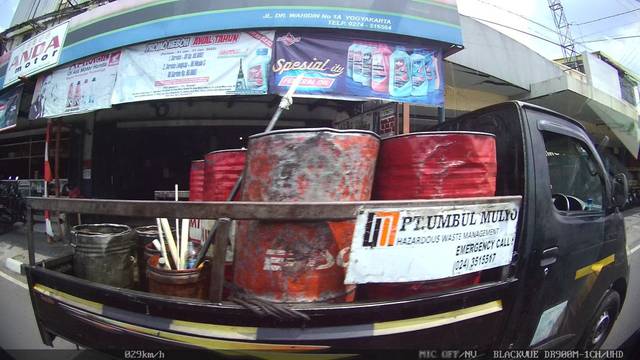
Region: Indonesia
Coordinates: -7.789, 110.378